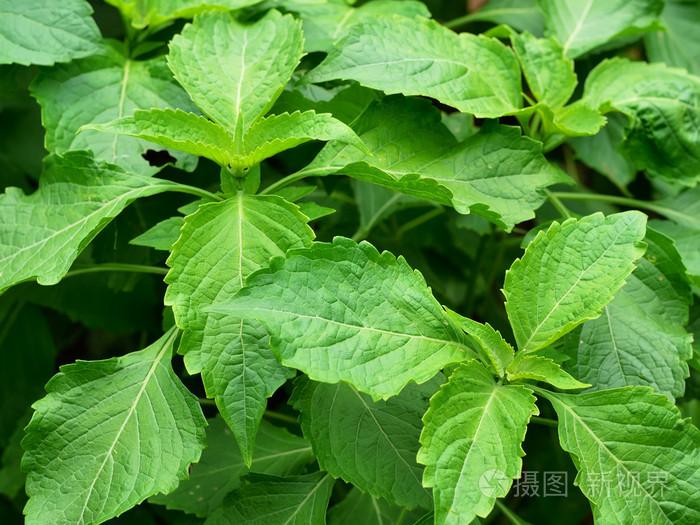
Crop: unknown
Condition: basil